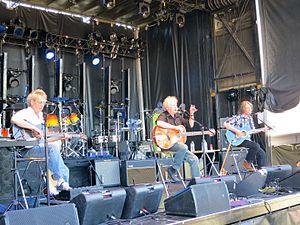
The Strawbs était un groupe rock progressif britannique, originaire d'Angleterre. Bien qu'ils aient commencé comme groupe de bluegrass et folk, ils finissent par passer à d'autres styles tels que le folk rock et le rock progressif, avant de revenir à leurs racines folks.